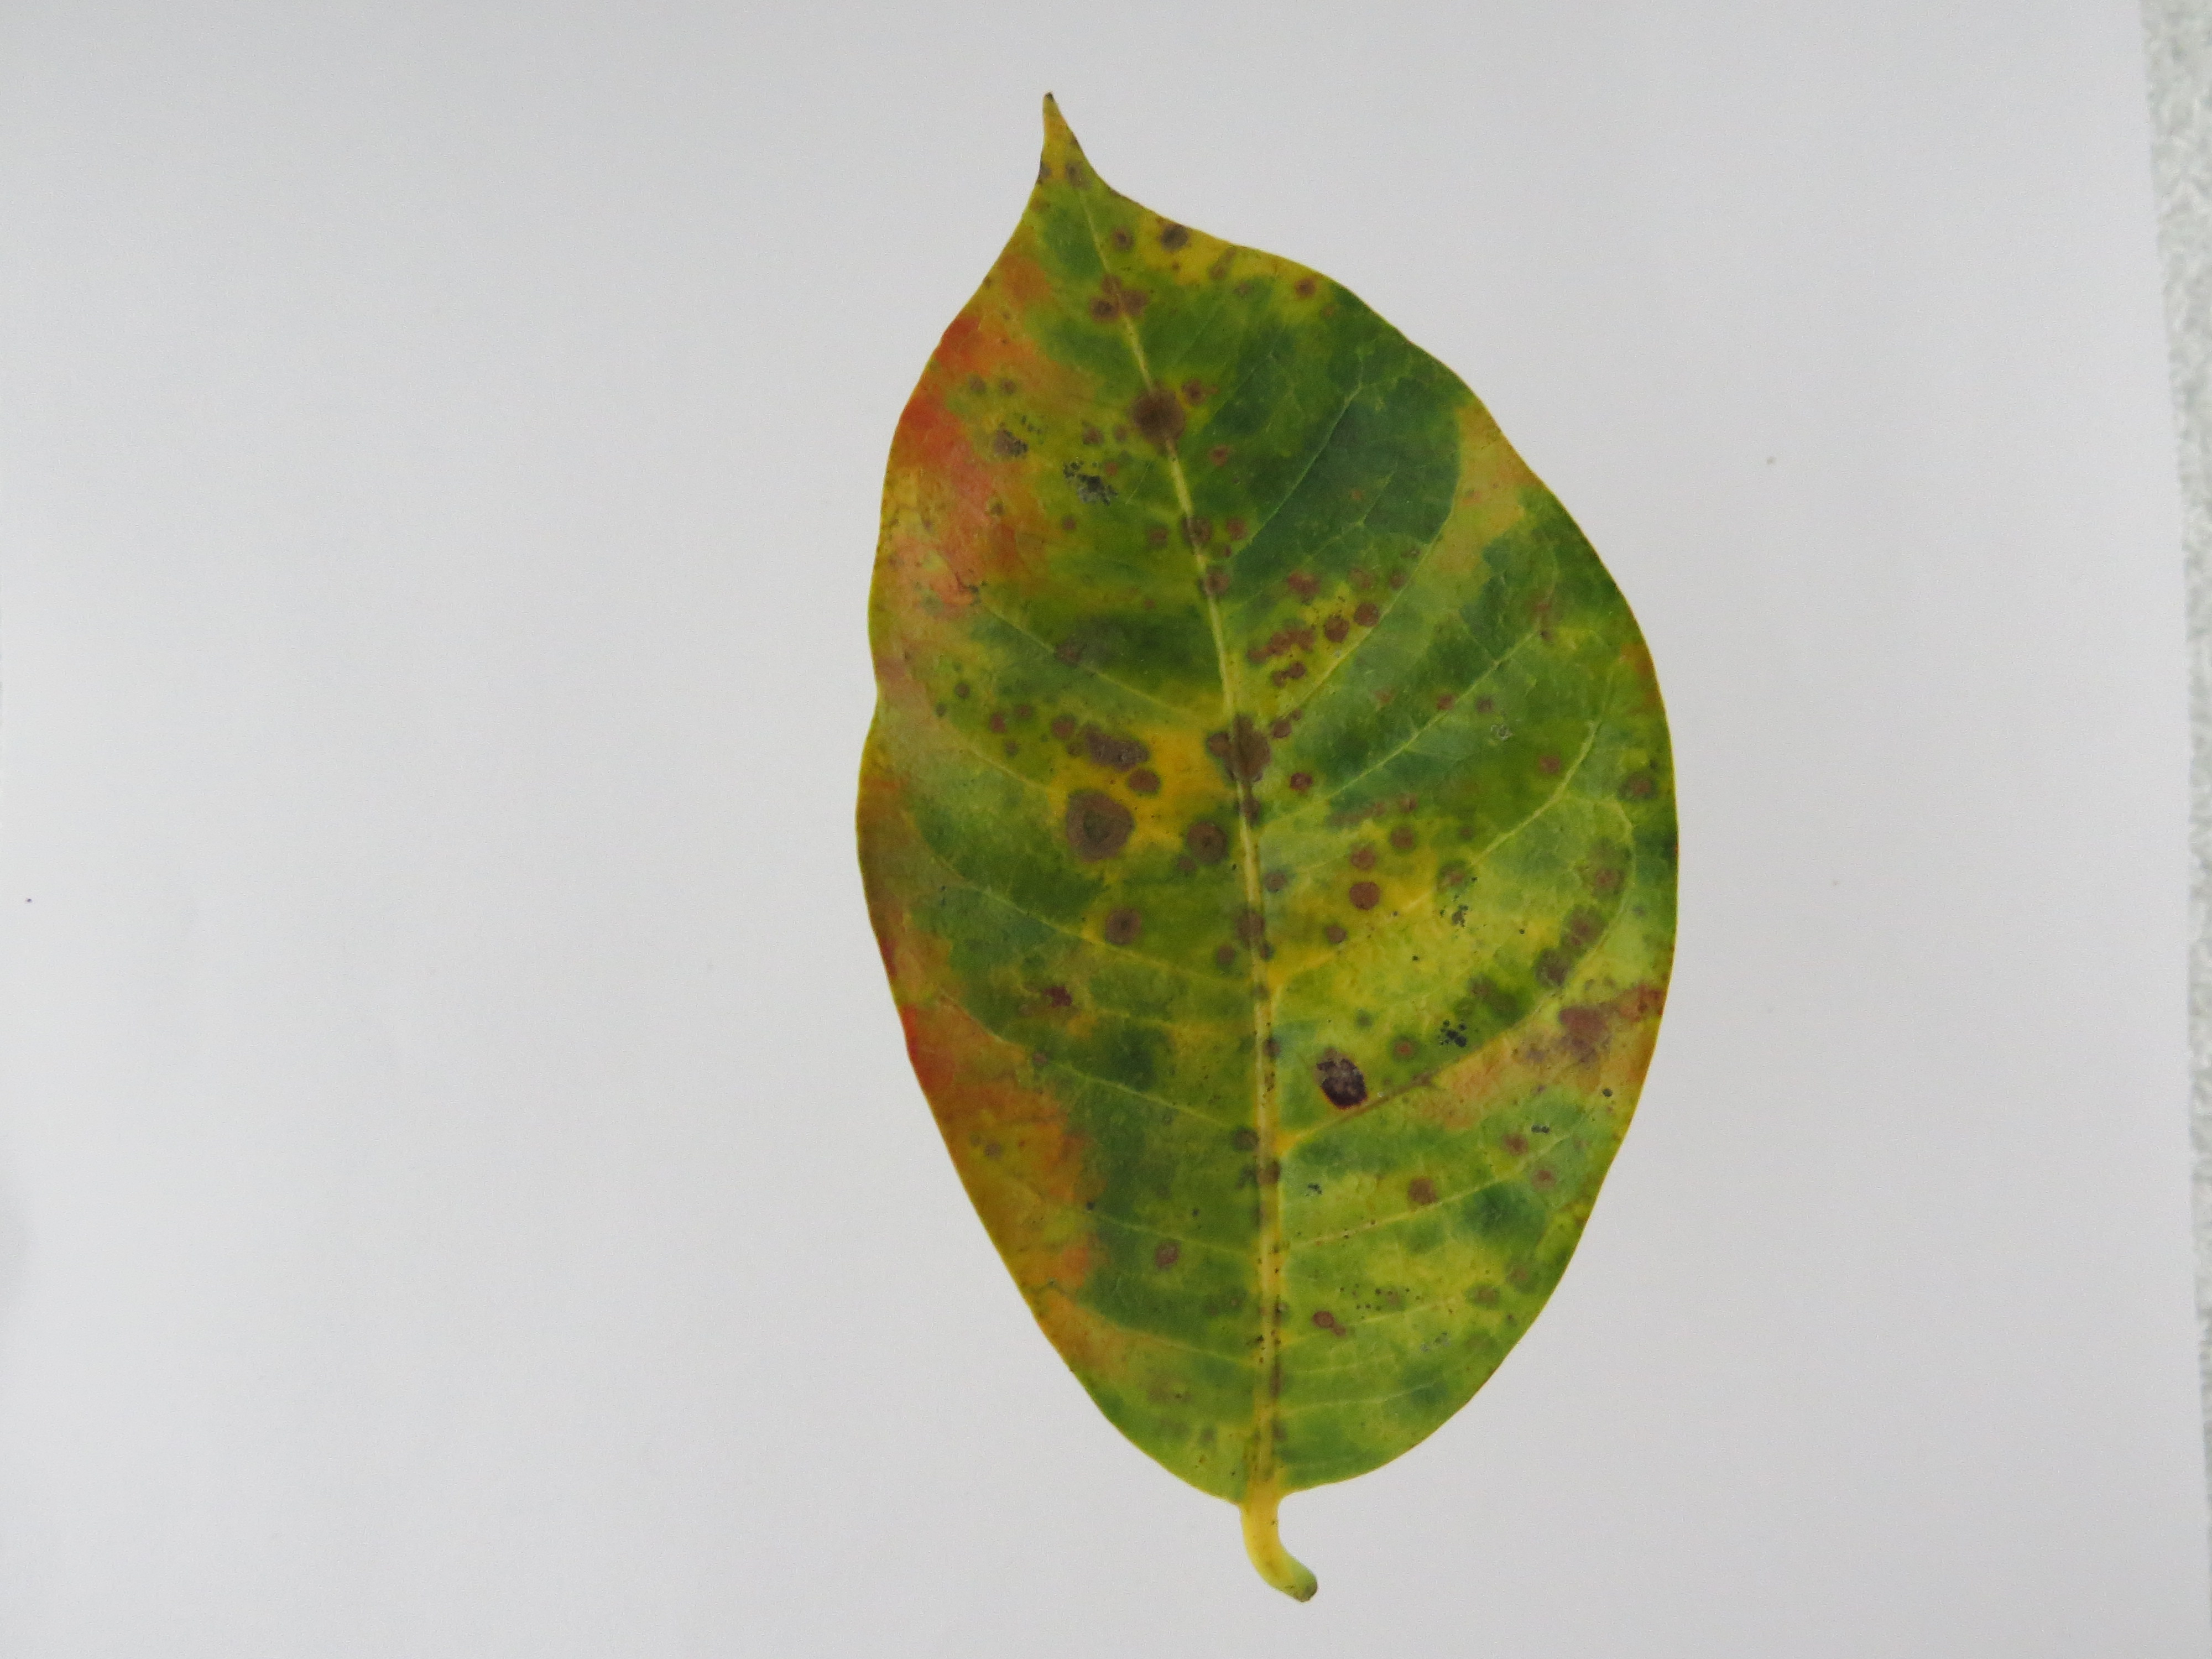
Label: phosphorus-P